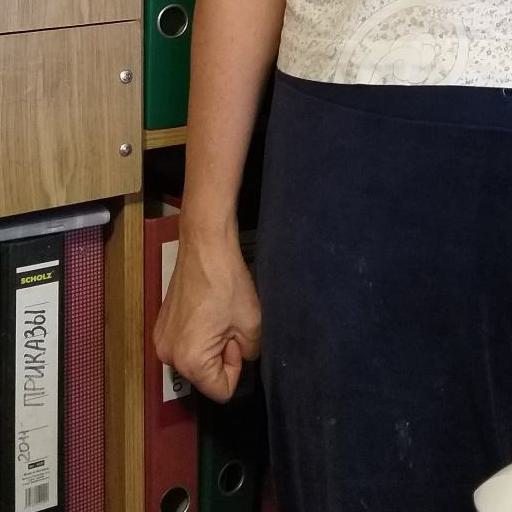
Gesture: no_gesture